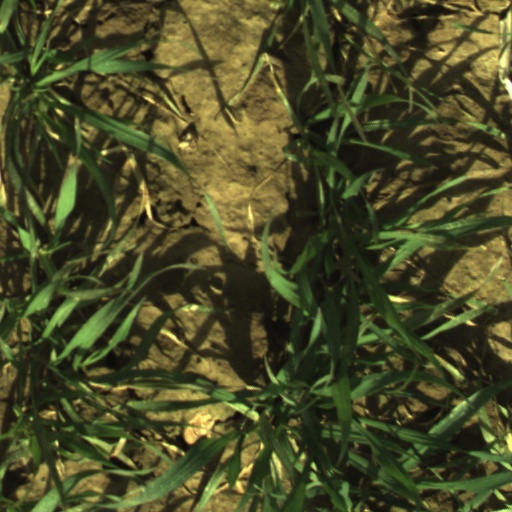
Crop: wheat